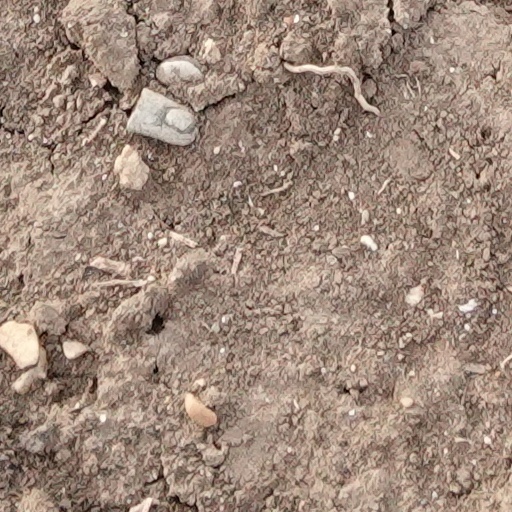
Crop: wheat